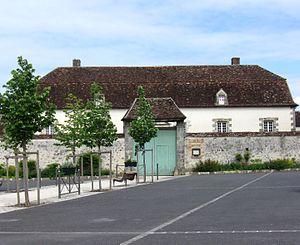
Mairie de Sourdun. (Seine-et-Marne, région Île-de-France).
Sourdun est une commune française située dans le département de Seine-et-Marne en région Île-de-France.